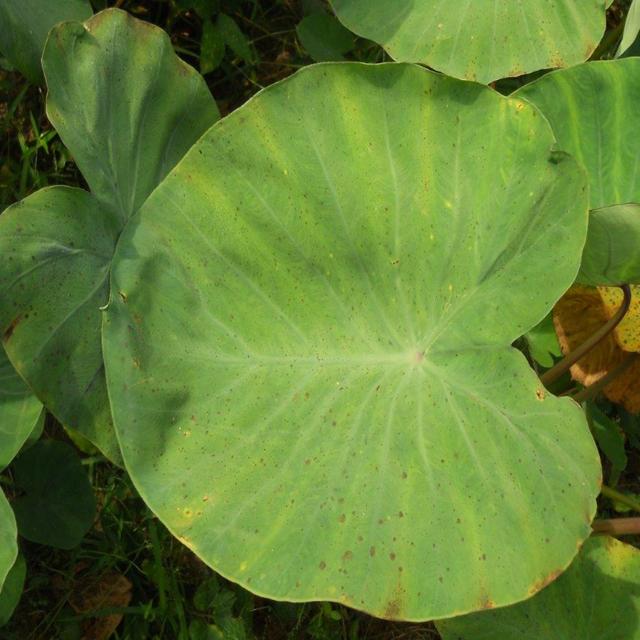
Label: Early_Blight